Mosaic effect

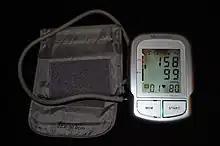
Automated arm blood pressure meter showing arterial hypertension.

The mosaic effect, sometimes called "mosaic theory" or "mosaicking", refers to combining data to reveal sensitive information not apparent in individual datasets, akin to assembling a mosaic from individual tiles. A core concern of mosaic theory is that large-scale data aggregation may reveal private facts about individuals that are not apparent from any single data point. Mosaic effect and theory concerns “the collection, analysis and correlation” of data rather than individual surveillance methods in isolation. The term "mosaic effect" originates in intelligence analysis, describing how seemingly harmless fragments of information can, when aggregated, enable sensitive inferences.